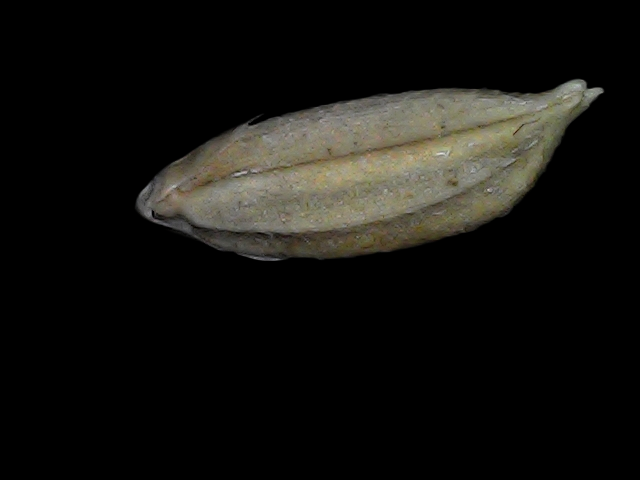
Rice variety: Bd34